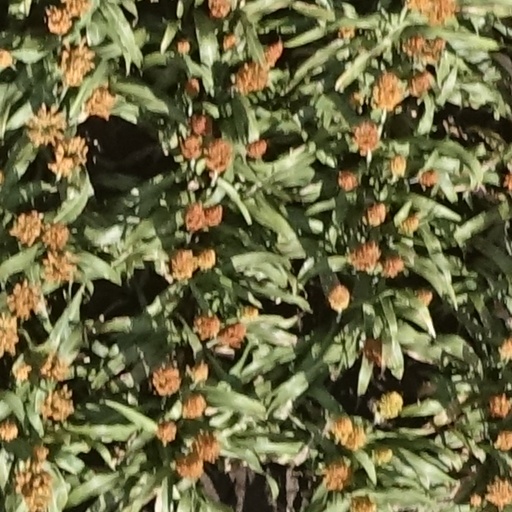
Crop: sorghum